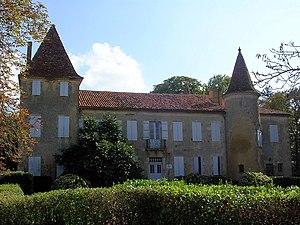
Charles de Batz de Castelmore, dit d'Artagnan est un homme de guerre français né entre 1611 et 1615 au château de Castelmore, près de Lupiac, en Gascogne et mort à Maastricht ou à Mouland durant le siège de Maastricht le 25 juin 1673, pendant la guerre de Hollande.
Cet article recense les monuments historiques du Gers, en France.
Lupiac est une commune française située dans le département du Gers, en région Occitanie.
Le château de Castelmore se situe sur la commune de Lupiac, dans le département français du Gers.